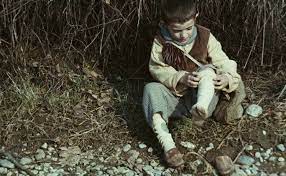
Label: Clog